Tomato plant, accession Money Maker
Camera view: tilt-top (135 deg); turntable rotation: 0 degrees
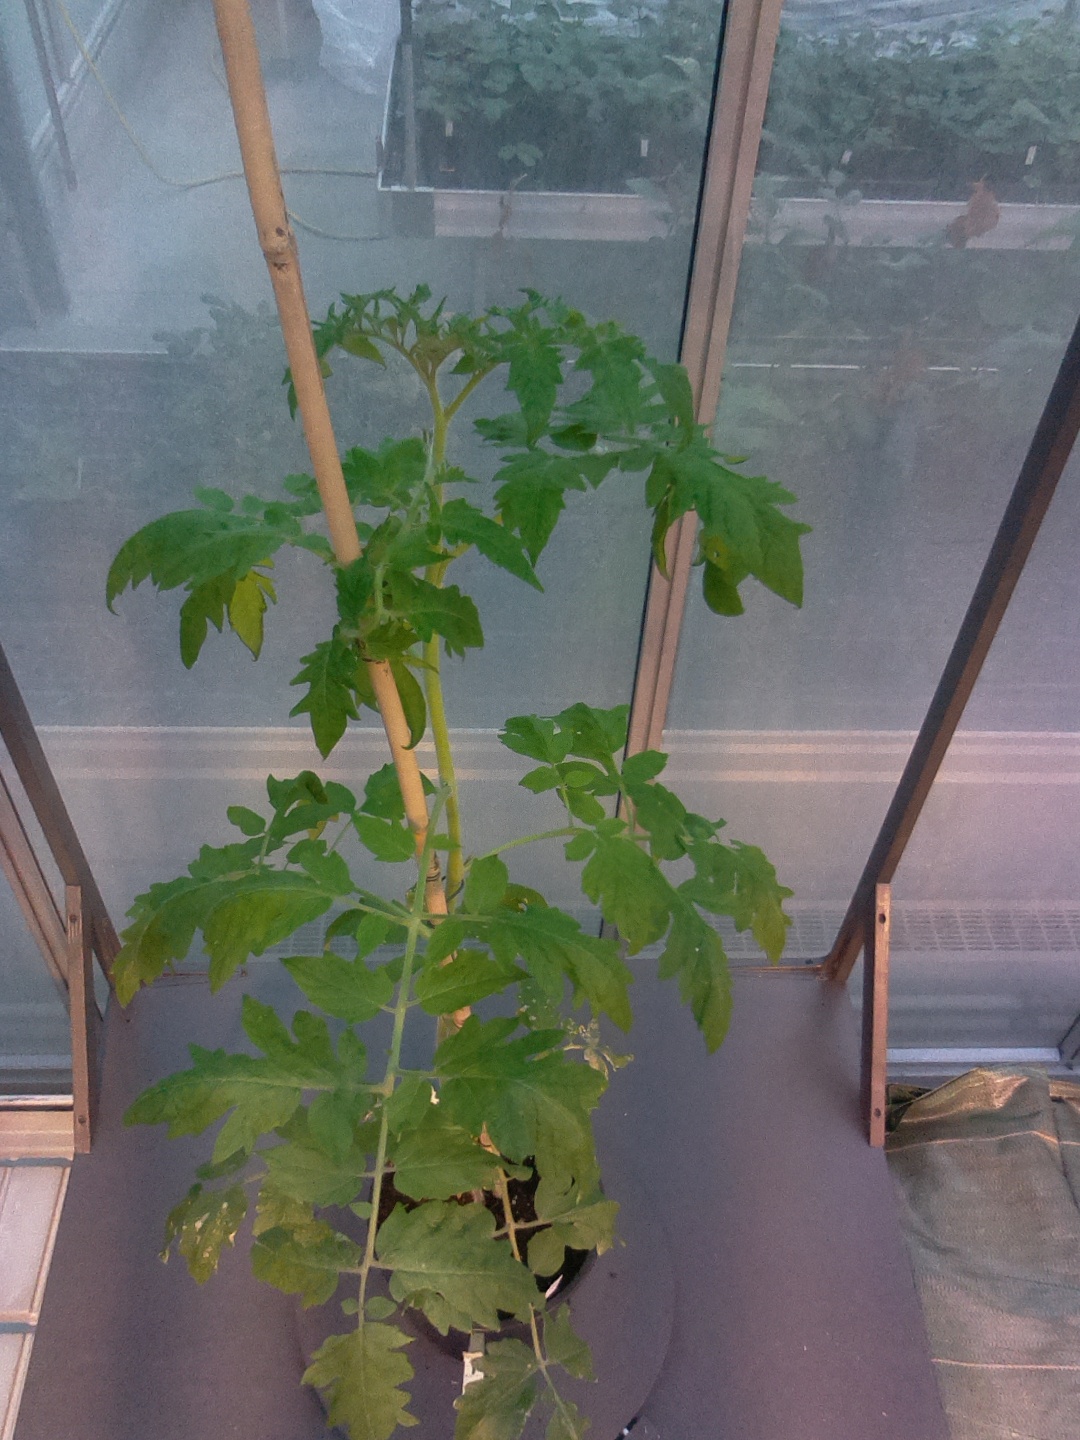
BBCH growth stage 53: 3 inflorescences visible